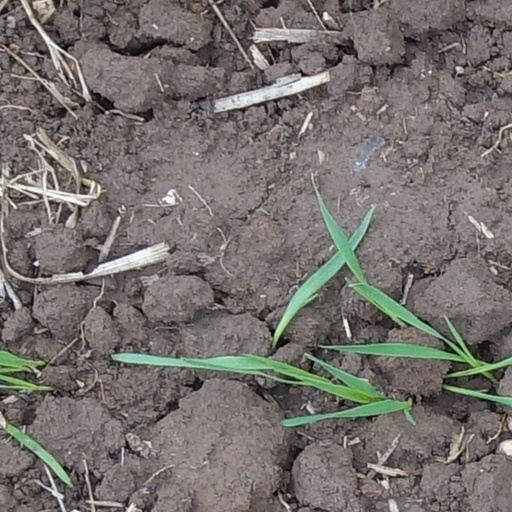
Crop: wheat